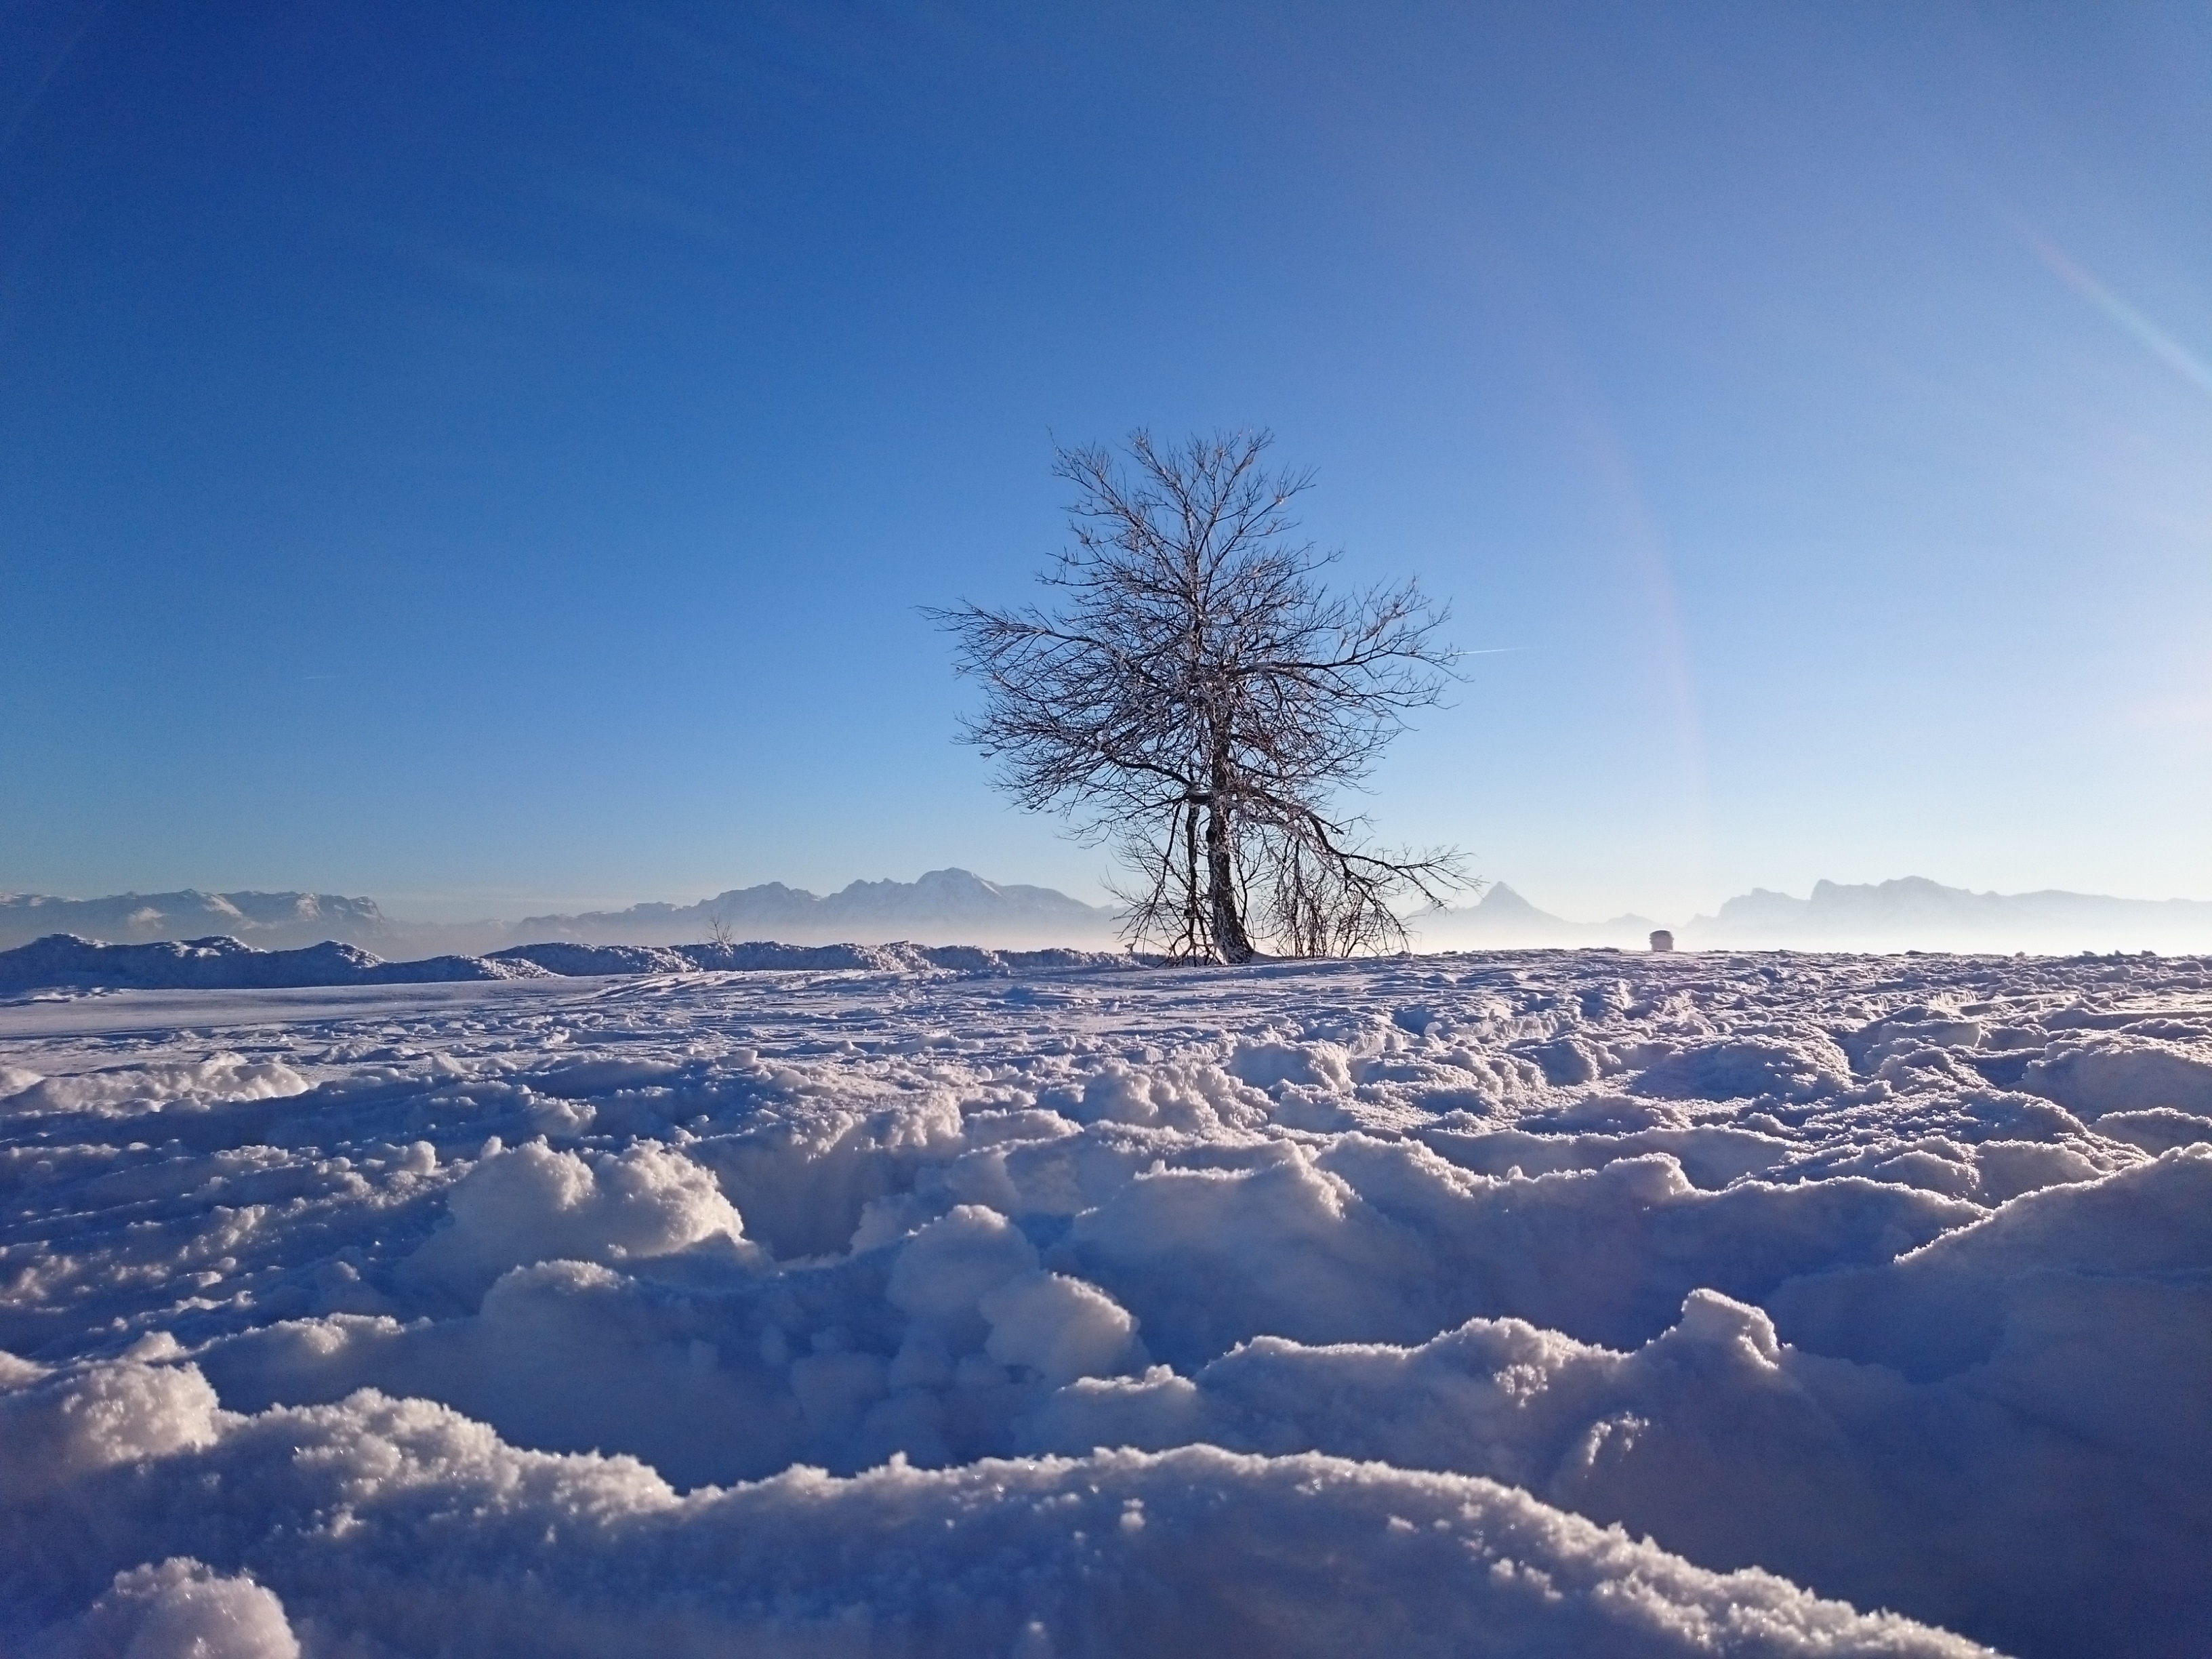
landscape, tree, horizon, mountain, snow, cold, winter, cloud, sky, sunlight, morning, frost, dawn, atmosphere, mountain range, dusk, ice, weather, arctic, season, plateau, wintry, tundra, freezing, gaisberg, atmosphere of earth, mountainous landforms